General Railway Workers' Union

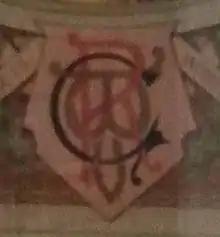
Union logo

The General Railway Workers' Union was a trade union representing low-paid workers on railways of the United Kingdom.